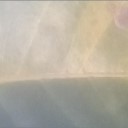
Label: Leaf_rust